Twizell Castle

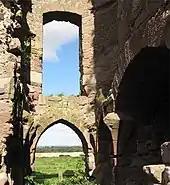
Twizell Castle ruins in 2009.

A medieval tower house which once stood on the site was, in 1415, held by Sir John Heron. This was destroyed by a Scottish army in 1496 commanded by James IV of Scotland and Perkin Warbeck. James IV returned on 24 August 1513 on his way to besiege Norham Castle, and held a council or parliament at "Twesil" or "Twesilhaugh."